Bushnell-Dickinson House

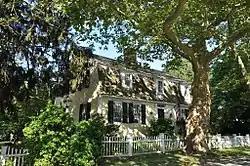

The Bushnell-Dickinson House is a historic house at 170 Old Post Road in Old Saybrook, Connecticut. With a construction history dating to about 1790, it is a fine local example of Federal period residential architecture. The house was listed on the National Register of Historic Places in 1978.